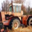
Label: tractor